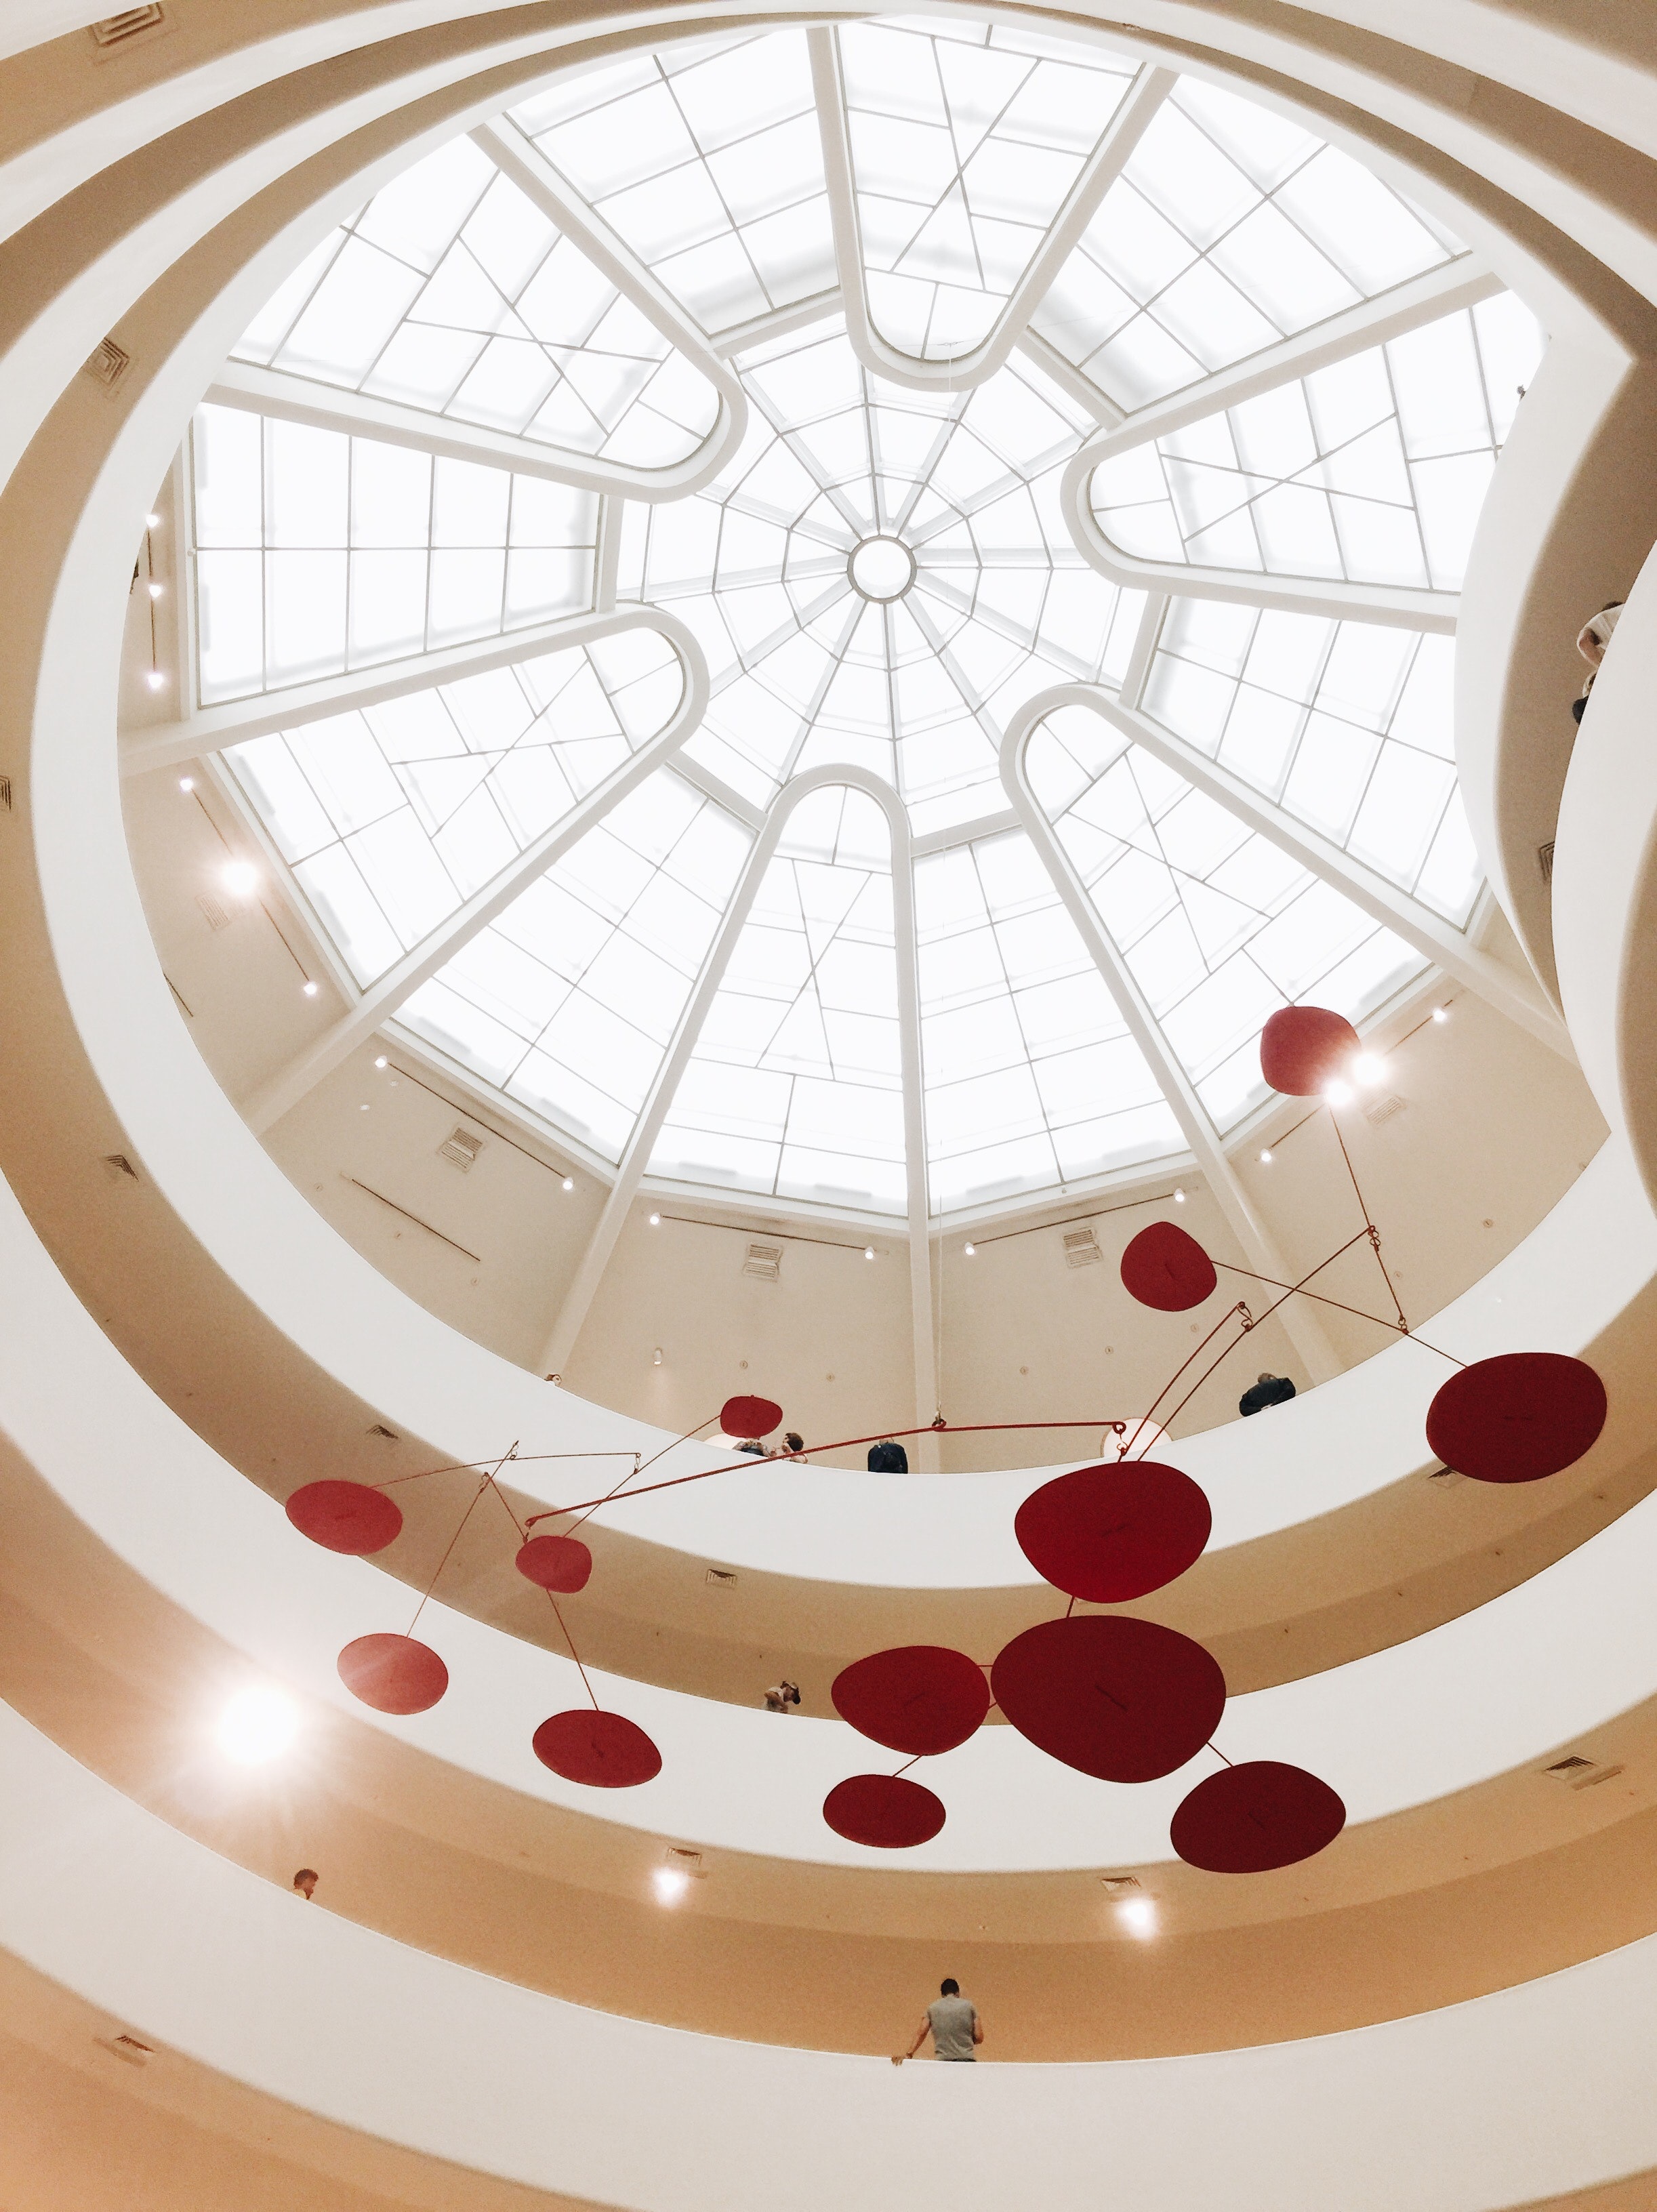
ceiling, dome, architecture, daylighting, building, interior design, symmetry, floor, circle, window, glass, flooring, beige